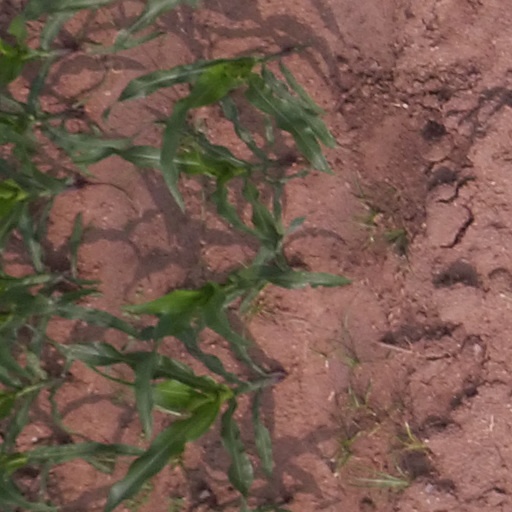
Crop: maize; corn